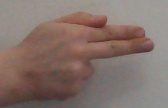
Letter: ghain